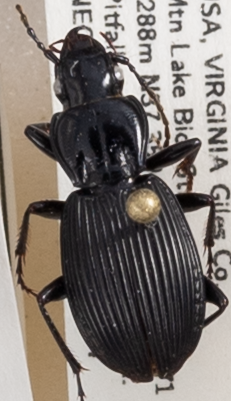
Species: Pterostichus lachrymosus
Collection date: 2018-07-17
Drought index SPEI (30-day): -0.508
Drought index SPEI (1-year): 0.348
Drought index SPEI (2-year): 0.32